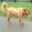
Label: dog